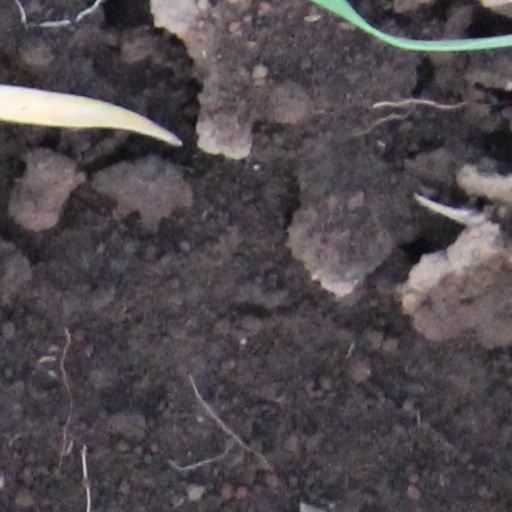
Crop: wheat